Arnim Zola

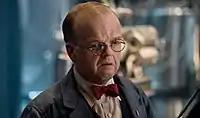
Toby Jones as Arnim Zola in "".

Arnim Zola appears in media set in the Marvel Cinematic Universe (MCU), portrayed by Toby Jones. Following his first appearance in "", Zola appears in the "Agent Carter" episode "Valediction" and "". Additionally, alternate reality variants of Zola appear in "What If...?".